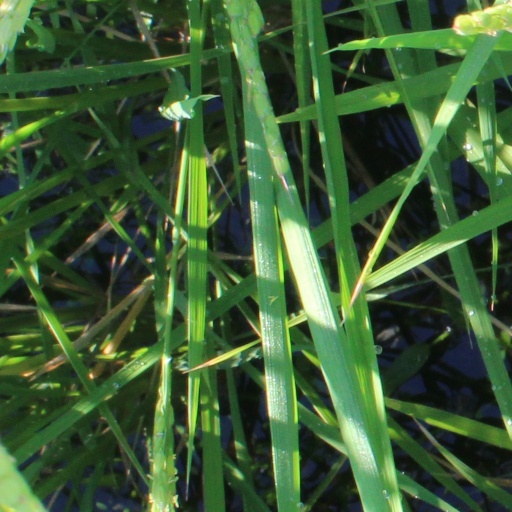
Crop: rice